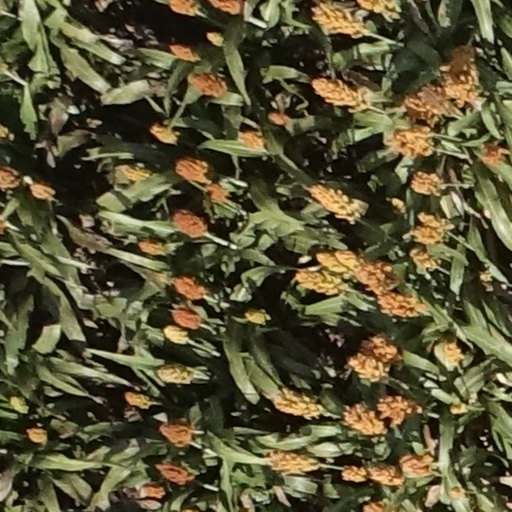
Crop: sorghum